Novice

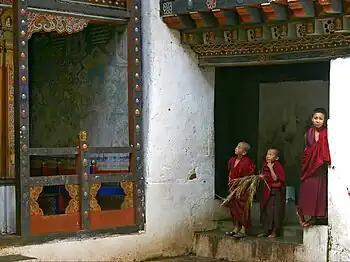
Buddhist novices in Wangdue Phodrang Dzong, Bhutan

In many Buddhist orders, a man or woman who intends to take ordination must first become a novice, adopting part of the monastic code indicated in the vinaya and studying in preparation for full ordination. The name for this level of ordination varies from one tradition to another. In Pali, the word is samanera, which means 'small monk' or 'boy monk'.